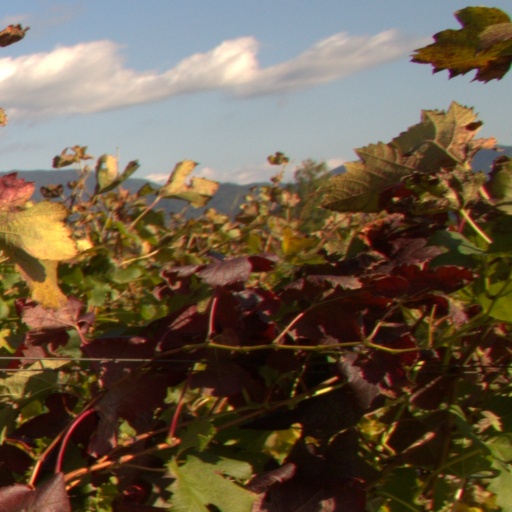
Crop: grape